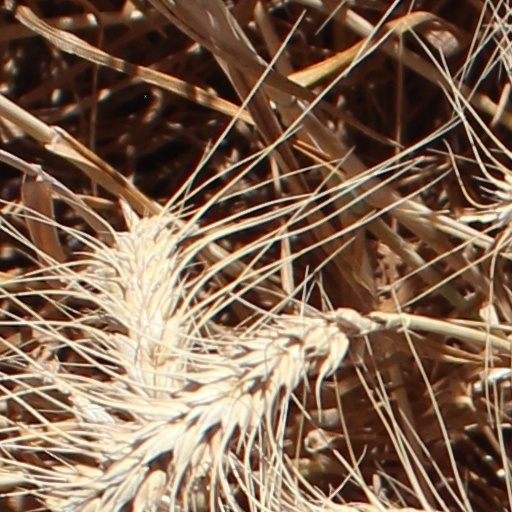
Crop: wheat